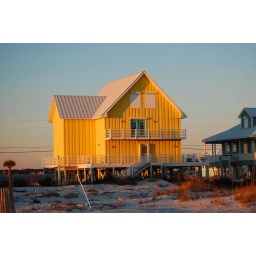
A beach house along Gulf Boulevard in Navarre Beach, Florida